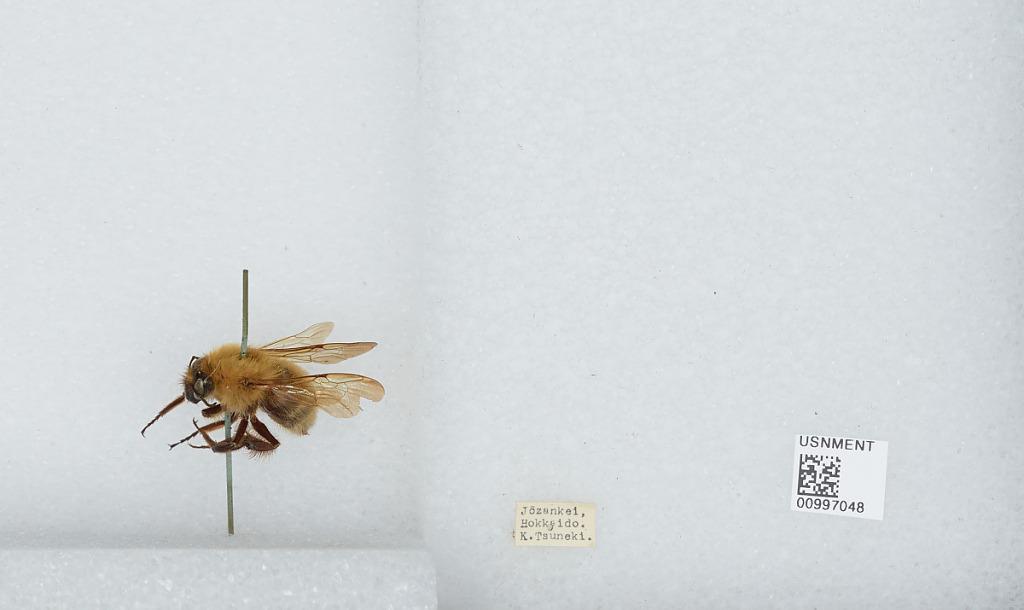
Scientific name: Bombus (Diversobombus) diversus Smith
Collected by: K. Tsuneki
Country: Japan
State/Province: Hokkaido
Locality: Jozankei
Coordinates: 42.9692, 141.168